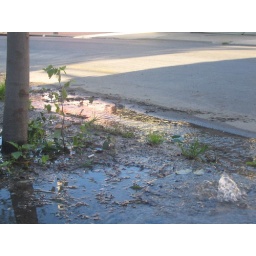
Just water spewing from the ground on Royal St. in NOLA.